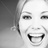
Emotion: happy